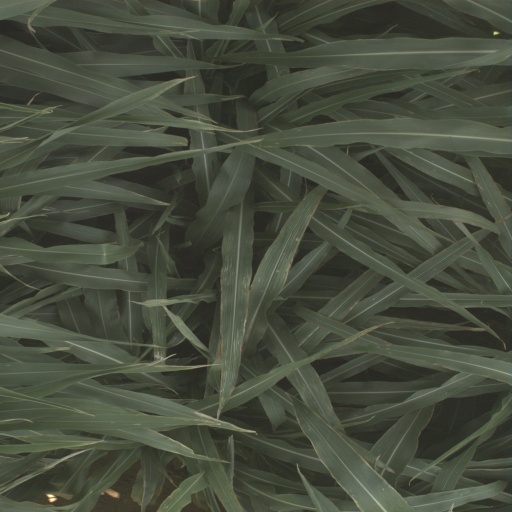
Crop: sorghum